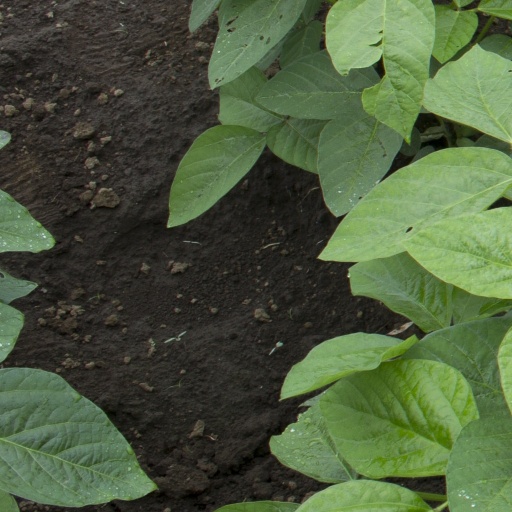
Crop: soybean